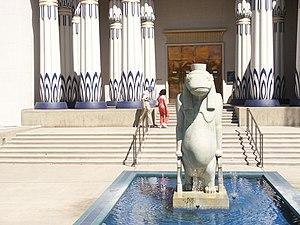
L'Antiquus Mysticusque Ordo Rosae Crucis, également connu par le sigle AMORC, ou encore sous la terminologie « ordre de la Rose-Croix », est une association loi de 1901 qui se définit lui-même comme étant « un mouvement philosophique, initiatique et traditionnel mondial, non sectaire et non religieux, apolitique, ouvert aux hommes et aux femmes, sans distinction de race, de religion ou de position sociale. Sa devise est : « la plus large tolérance dans la plus stricte indépendance ». Il affirme aider ses membres à atteindre un certain équilibre humain par la réalisation d'une maîtrise personnelle au travers d'une doctrine d'ordre ésotérique et mystique.
Harvey Spencer Lewis est le fondateur de l'Ancien et Mystique Ordre de la Rose-Croix, dont il fut le premier Imperator, de 1915 à 1939. Cet ordre prétend être la principale référence rosicrucienne.